Lucali

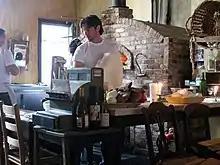
Mark Iacono making pizza at Lucali in 2008

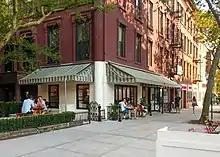
Exterior of Baby Luc's, opened in 2021

Lucali is a pizzeria founded by Mark Iacono in 2006, located in Carroll Gardens, Brooklyn, New York City. The pizzeria serves brick oven pizza and calzones.